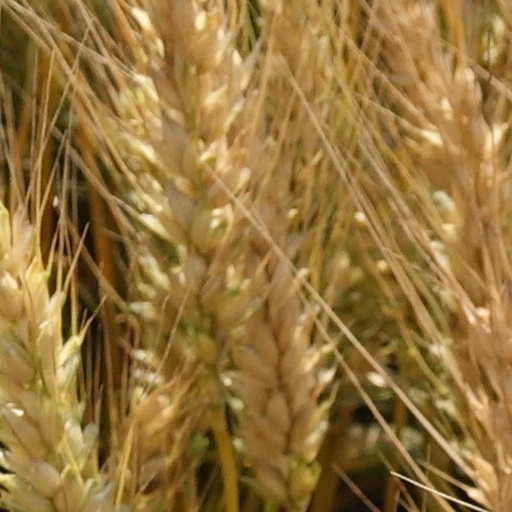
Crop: wheat